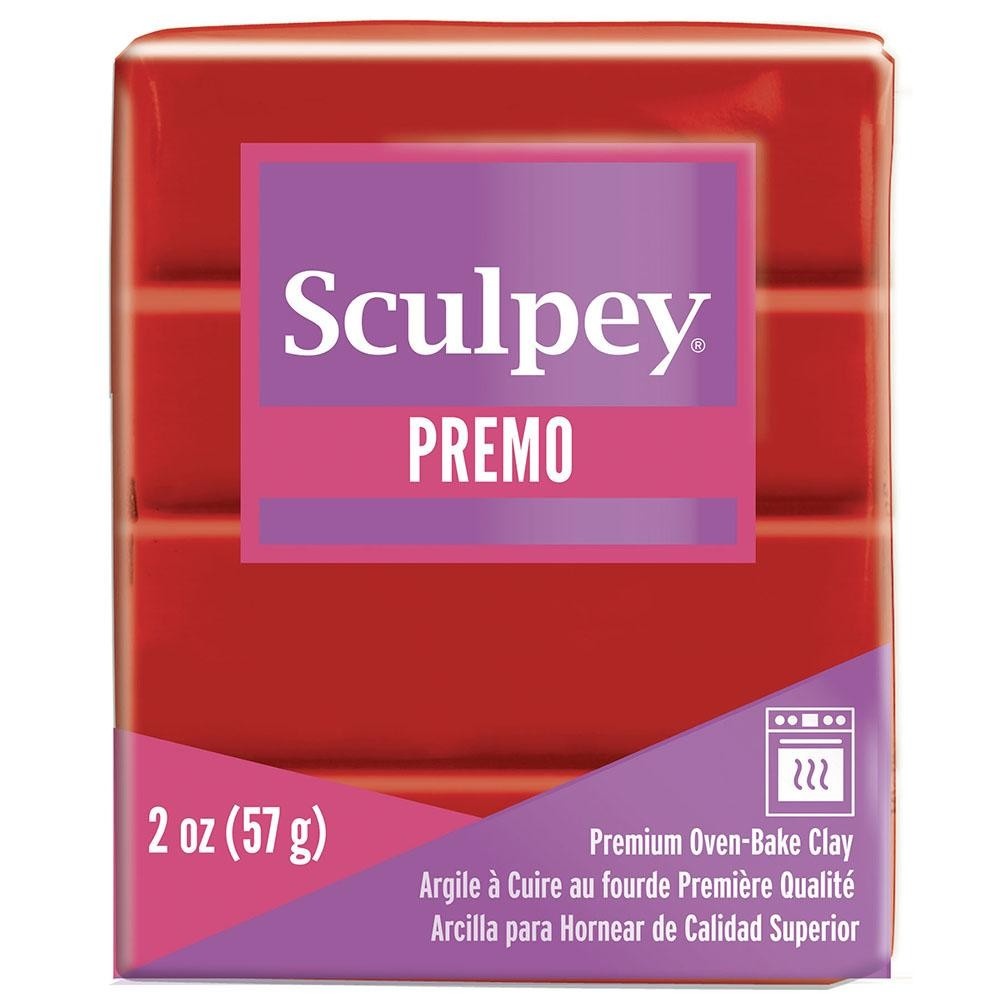
PREMO SCULPEY 57G CLAY CADMIUM RED - 166-5382
Brand: Rosedale
Premo Sculpey is an artist’s dream come true! After conditioning this clay is soft enough to blend easily but firm enough to hold fine detail and for specialized techniques. It’s perfect for caning, mokume gane and mica shift. Because Premo retains flexibility, the finished product remains very strong and durable. This unique characteristic makes it our most durable clay, ideal for jewellery, home décor and functional items we use every day. Premo comes in 34 densely saturated colours and can be mixed to create custom colours. Based on an artist’s palette the colours, intense on their own, can also be blended for custom creations. This combination of strength and beauty is easily transferred to any project you have in mind. Whether creating millefiore beads and canes, delicate scrapbook pages, faux semi-precious stones or glass adornments, Premo Sculpey is the clay to use.This premium clay requires little conditioning, and remains soft and pliable while offering extra resistance without crumbling. Available in a wide range colours, also now including new Premo Effects Metallics, Translucents & Granite colours (used for great effects!) - Bakes at 130 degrees C for 30 minutes. - Perfect for jewellery or sculpting. - Flexible and durable & strong after baking. - Can be polished, drilled or added to after baking.
Category: Arts & Entertainment > Hobbies & Creative Arts > Arts & Crafts > Art & Crafting Materials > Pottery & Sculpting Materials > Clay & Modeling Dough > Clay > Oven-Bake Clay